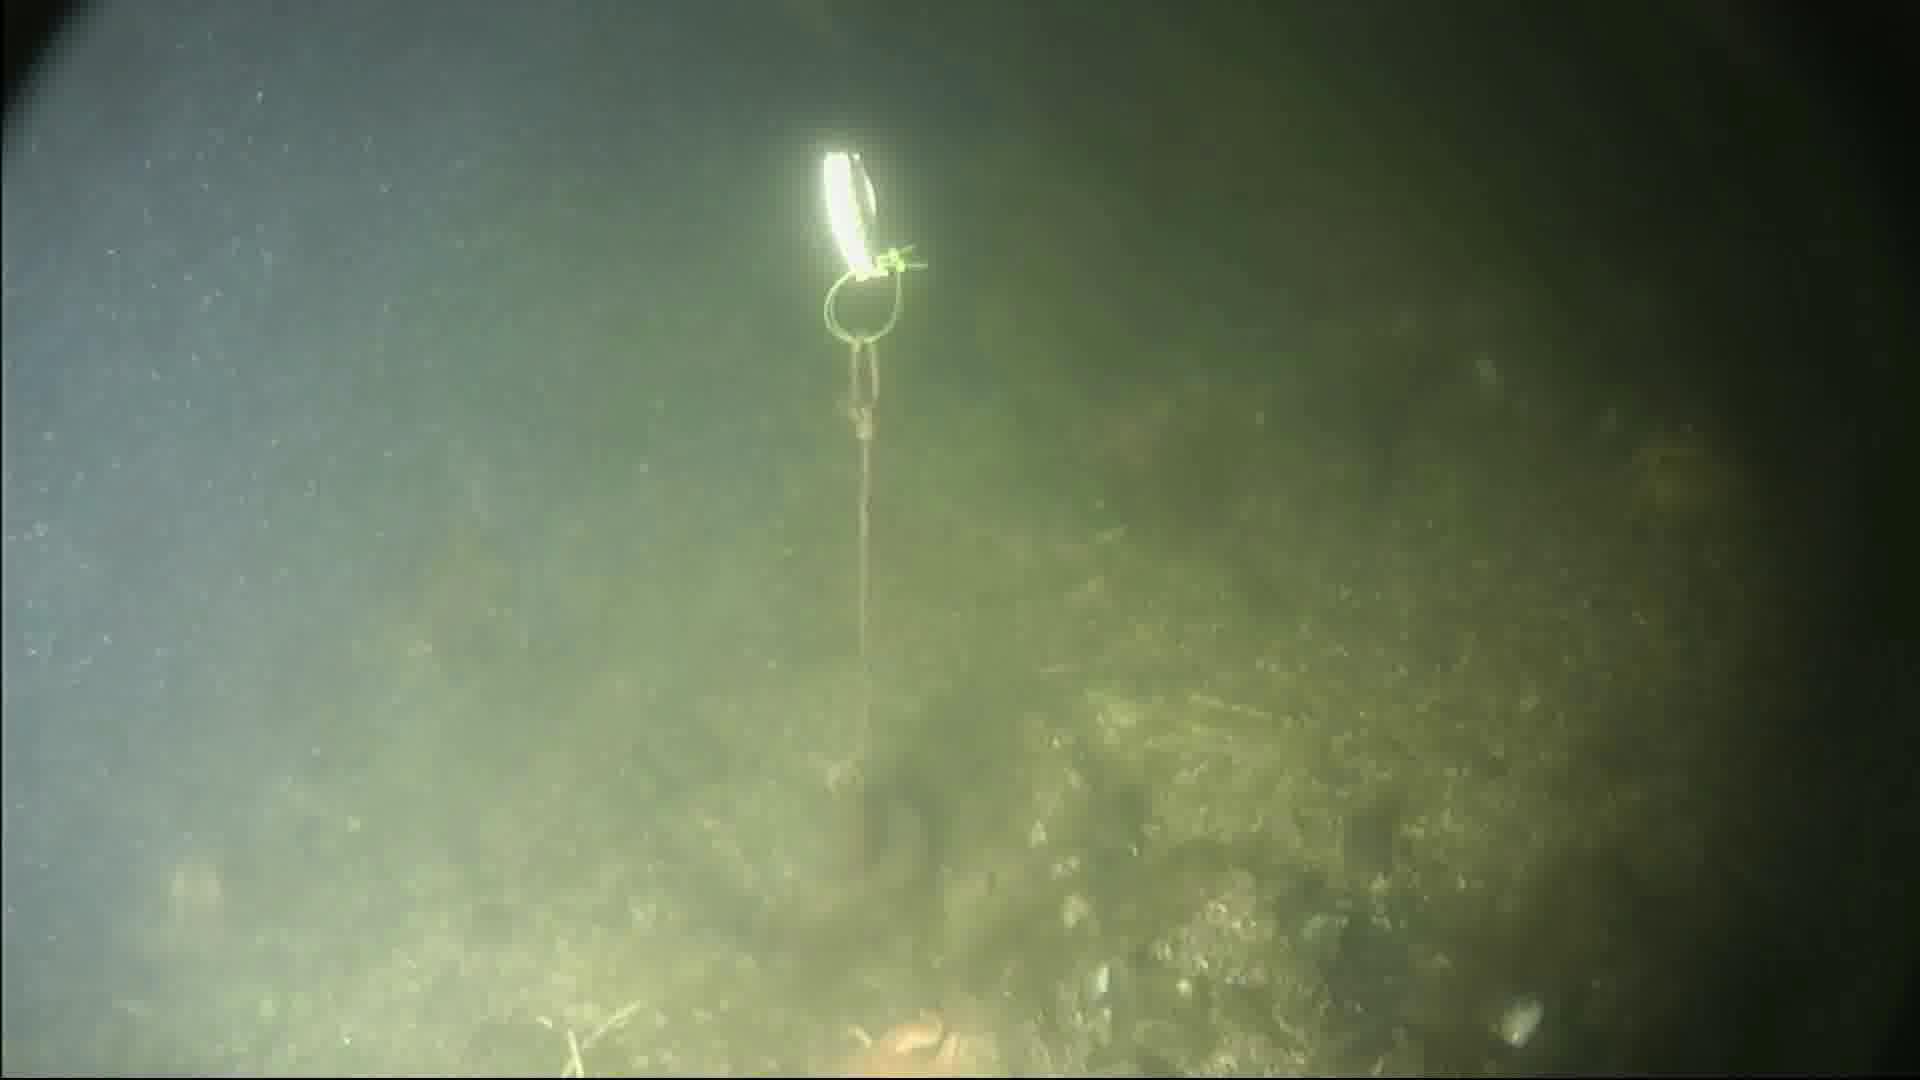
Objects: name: starfish
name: crab